African leopard

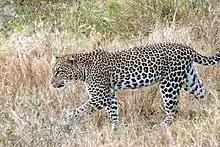
A leopard in the Serengeti

The African leopard exhibits great variation in coat color, depending on location and habitat. Coat colour varies from pale yellow to deep gold or tawny, and sometimes black, and is patterned with black rosettes while the head, lower limbs and belly are spotted with solid black. Male leopards are larger, averaging with being the maximum weight attained by a male. Females weigh about on average.